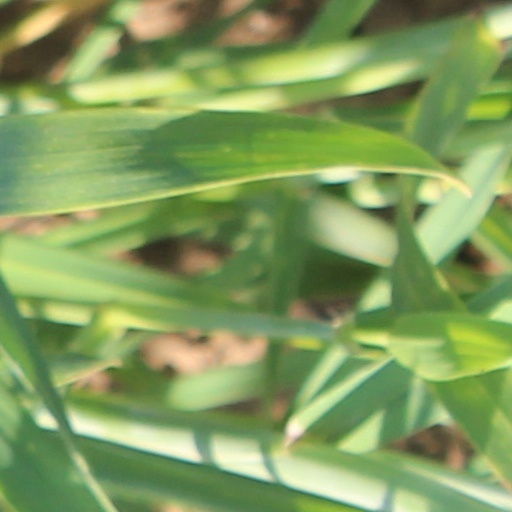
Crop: wheat